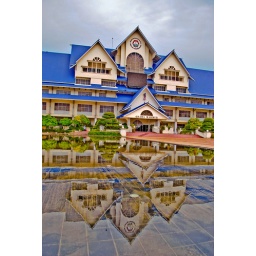
mirror in the floor